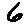
Label: 6